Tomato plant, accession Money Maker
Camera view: vertical (180 deg); turntable rotation: 330 degrees
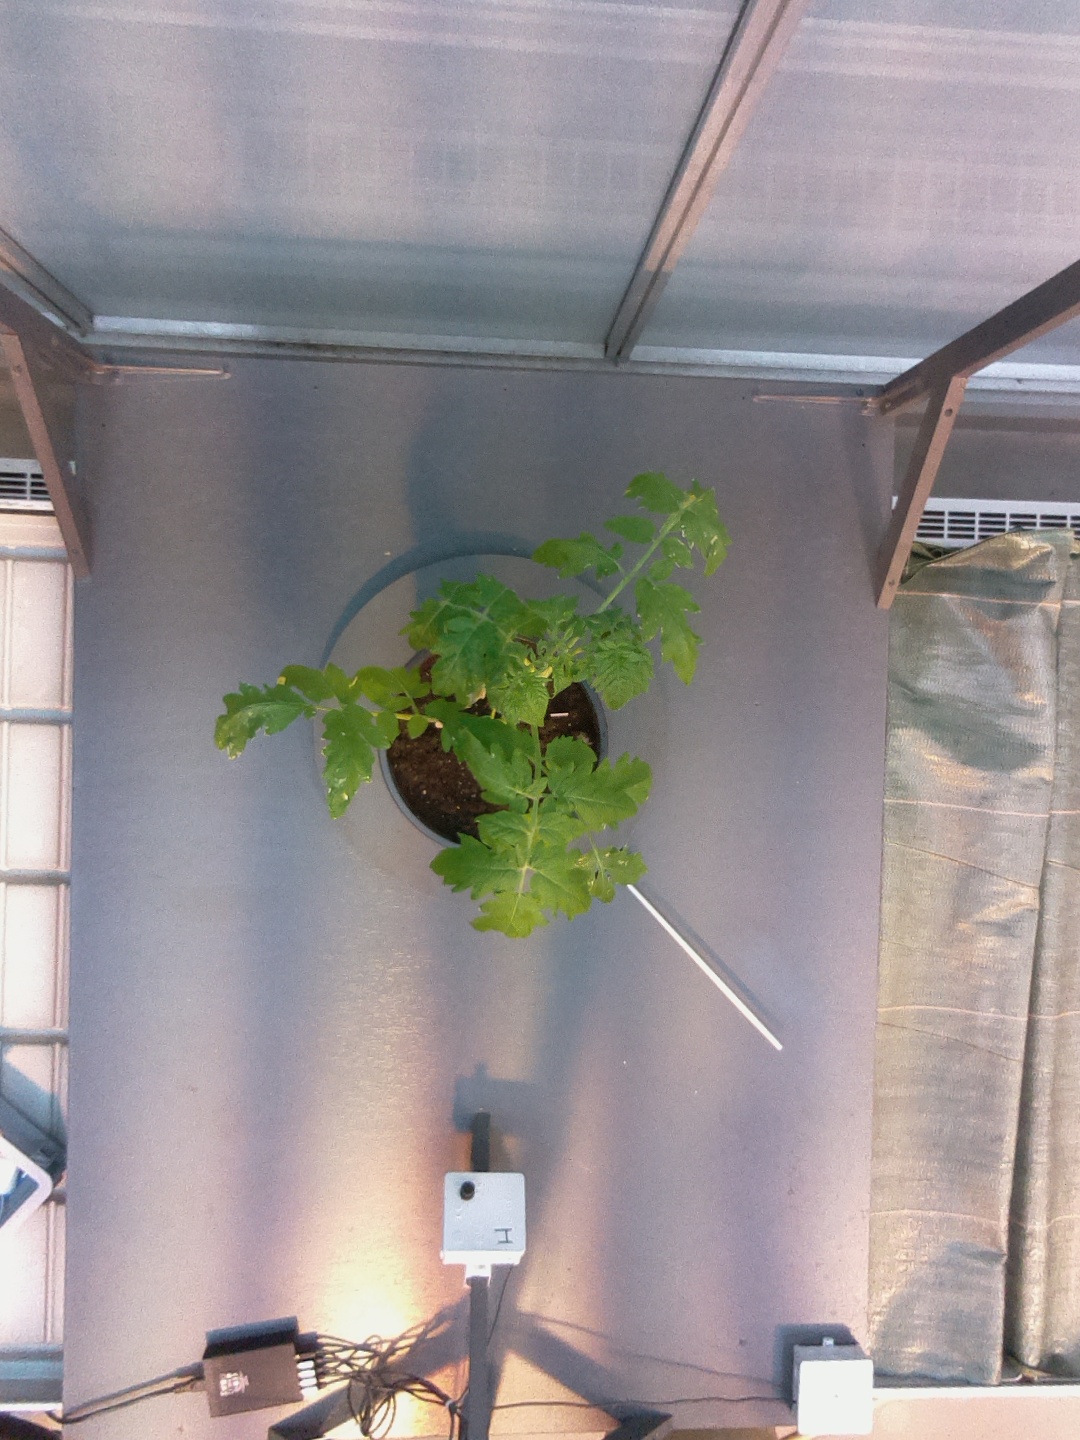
BBCH growth stage 13: 6 of true leaves visible